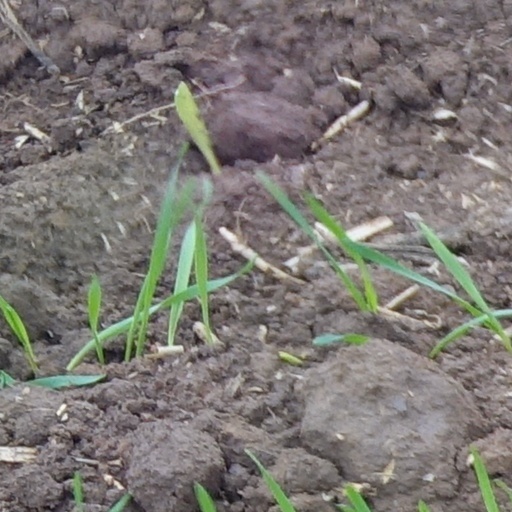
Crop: wheat